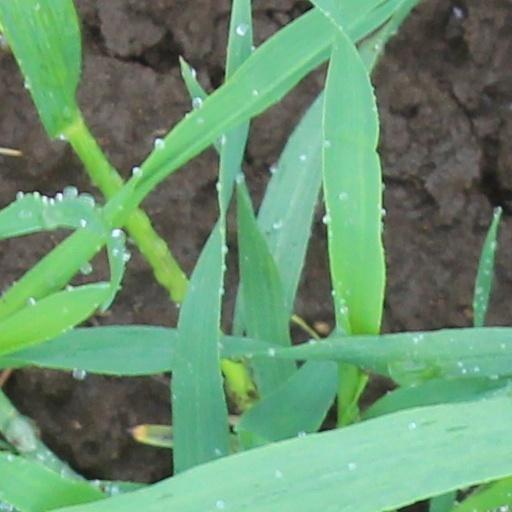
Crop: wheat